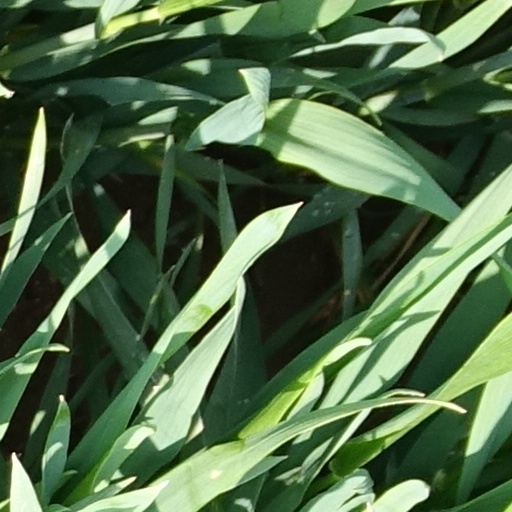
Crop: wheat